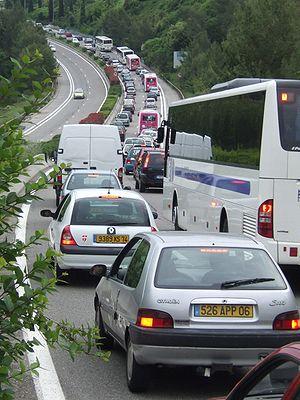
Embouteillage de voitures et de bus sur une route à 2 voie en France.